Franco-Mongol alliance

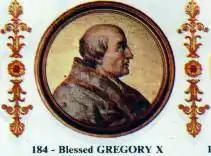
Pope Gregory X (1210–1276) promulgated a new crusade in liaison with the Mongols in 1274.

In 1274 Pope Gregory X convened the Second Council of Lyon. Abaqa sent a delegation of 13 to 16 Mongols to the council, which created a great stir, particularly when three of their members underwent a public baptism. Abaqa's Latin secretary Rychaldus delivered a report to the Council which outlined previous European-Ilkhanid relations under Abaqa's father, Hulagu, affirming that after Hulagu had welcomed Christian ambassadors to his court, he had agreed to exempt Latin Christians from taxes and charges, in exchange for their prayers for the Khan. According to Rychaldus, Hulagu had also prohibited the molestation of Frank establishments, and had committed to return Jerusalem to the Franks. Rychaldus assured the assembly that even after Hulagu's death, his son Abaqa was still determined to drive the Mamluks from Syria.